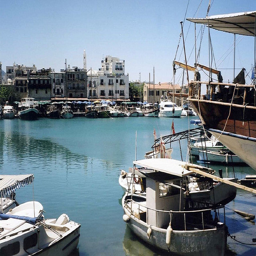
Boats docked at a marina by a city.
a group of boats sitting in a harbor waiting to be taken out
An old marina full of yachts and motor boats
A couple of boats parked at the wharf during the day.
Many boats of various sizes sit in a blue harbor.